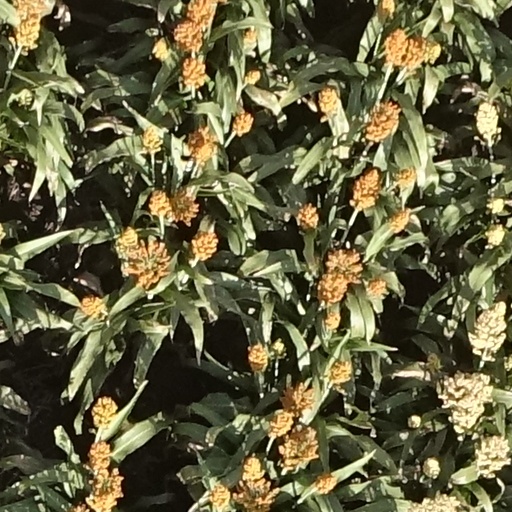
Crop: sorghum